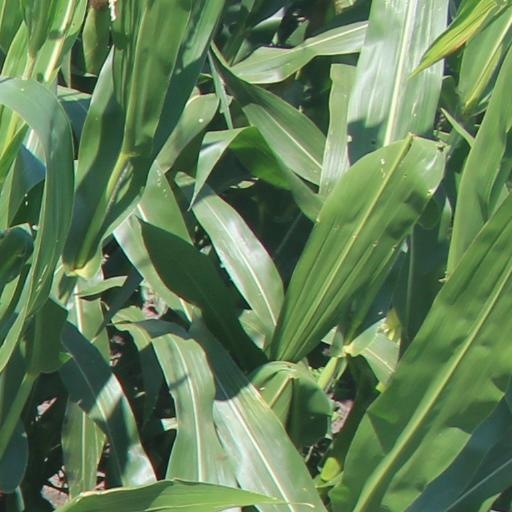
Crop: maize; corn